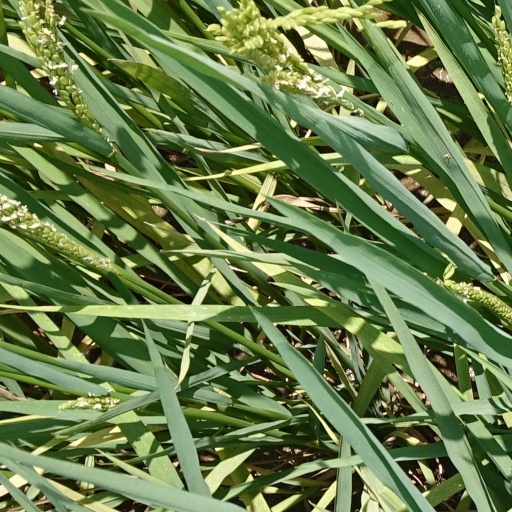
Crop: rice